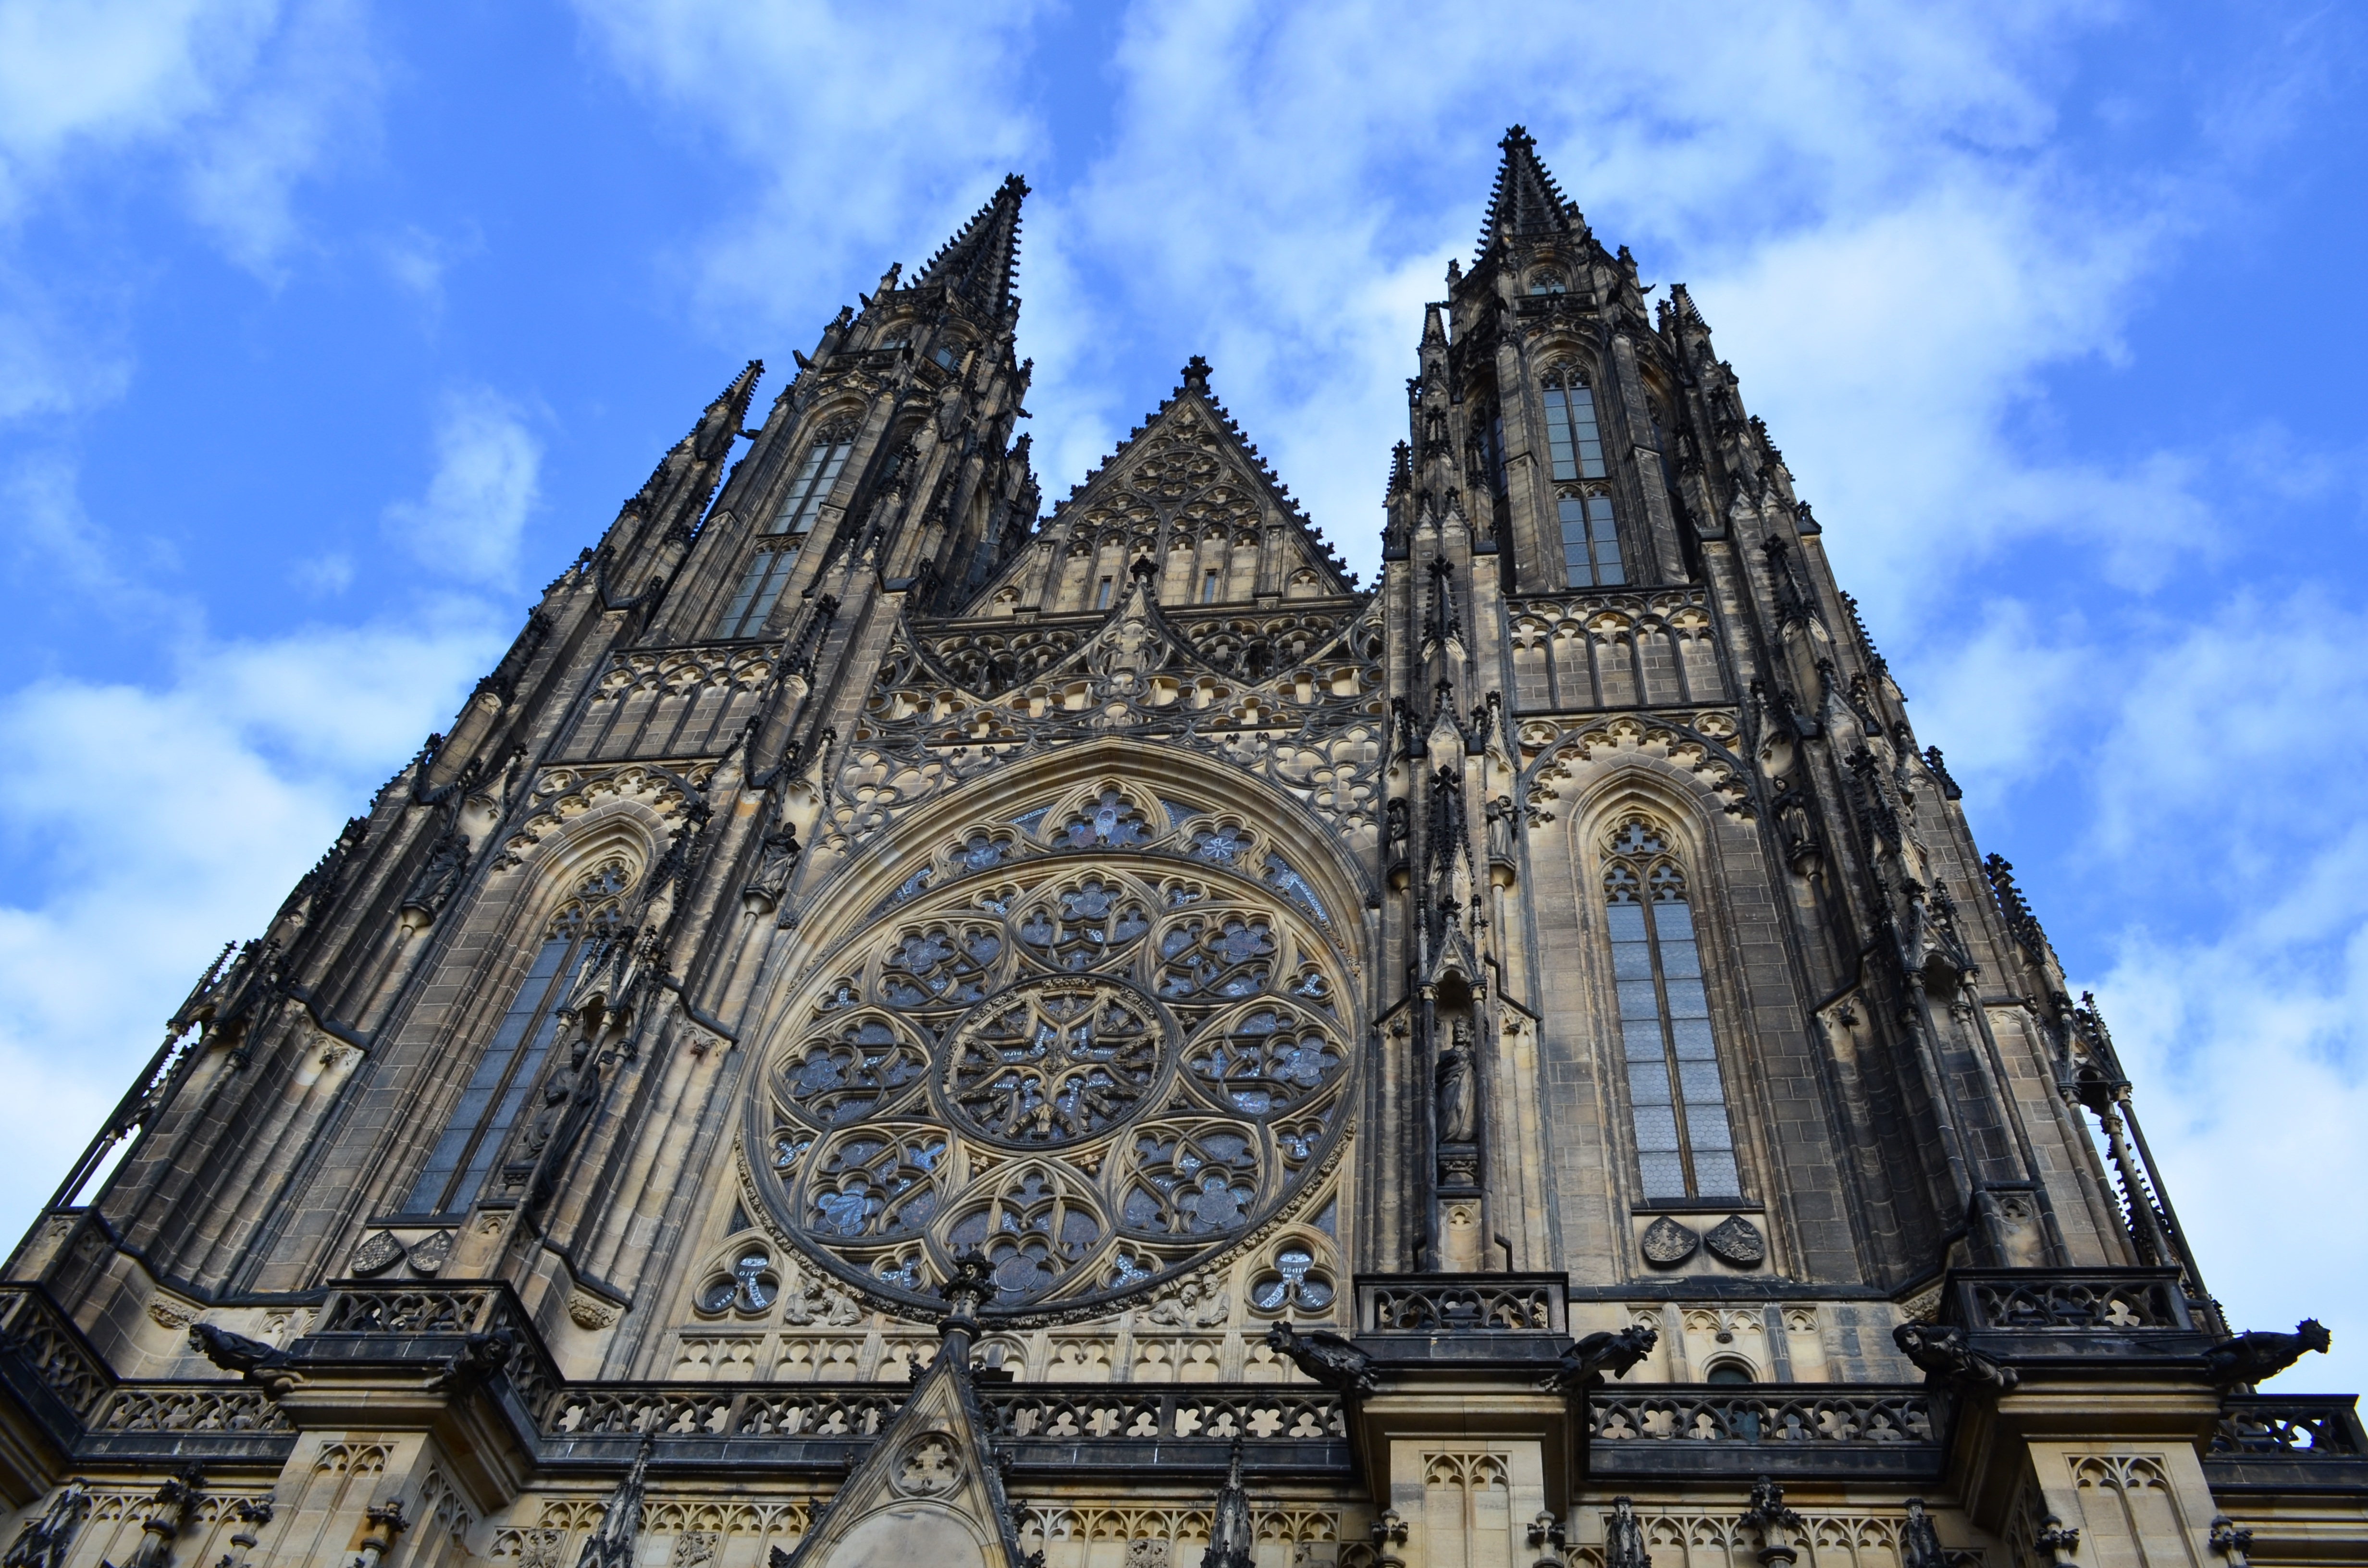
architecture, sky, building, landmark, facade, church, cathedral, place of worship, temple, spire, symmetry, basilica, gothic architecture, historic site